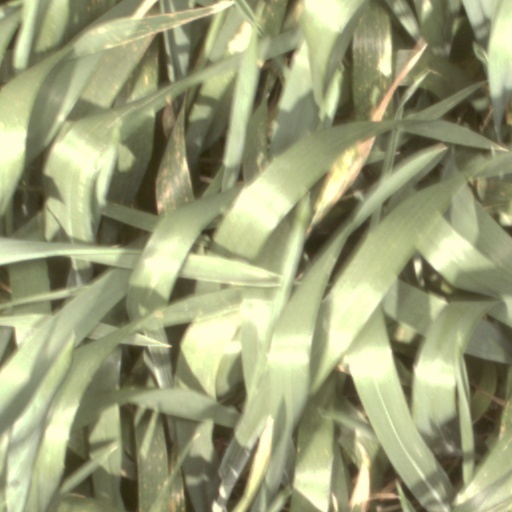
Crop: wheat